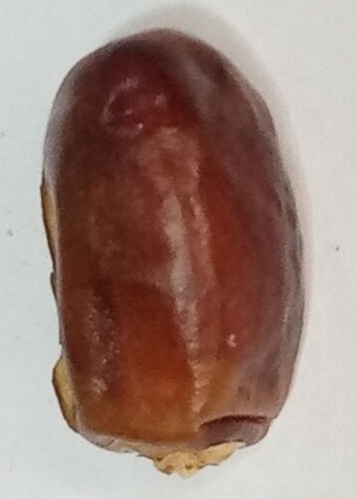
Variety: aseel
Size: small
Grade: grade-1